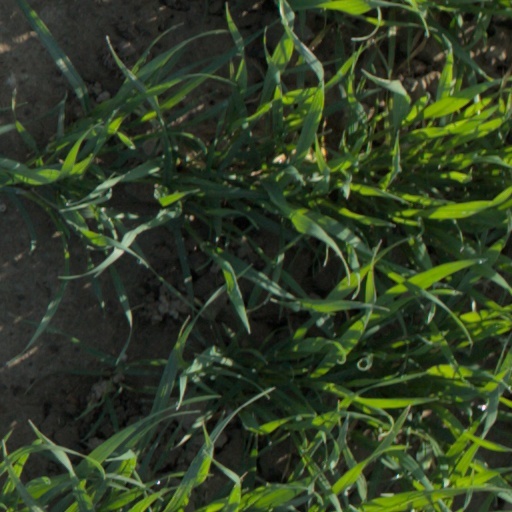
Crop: wheat